Ahr Valley Railway

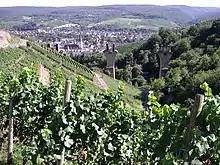
The unfinished Adenbach bridge on the unfinished Strategic Railway above "Ahrweiler Markt" station

Construction was commenced on other new lines, such as the "strategic railway" that was intended to connect the Ahr valley from Dernau with Neuss via Rheinbach and Liblar bypassing Cologne, but they were not completed due to the First World War and the subsequent disarmament imposed under the peace treaty. The unfinished bridge at Ahrweiler has been in ruins above the village since 1925. During the Second World War, the already completed tunnels in the Ahr valley were used for the armaments industry, using forced labour, and were redeveloped between 1960 and 1972 as the German federal government bunker. The A 61 autobahn now runs on part of the line near Meckenheim and Rheinbach.